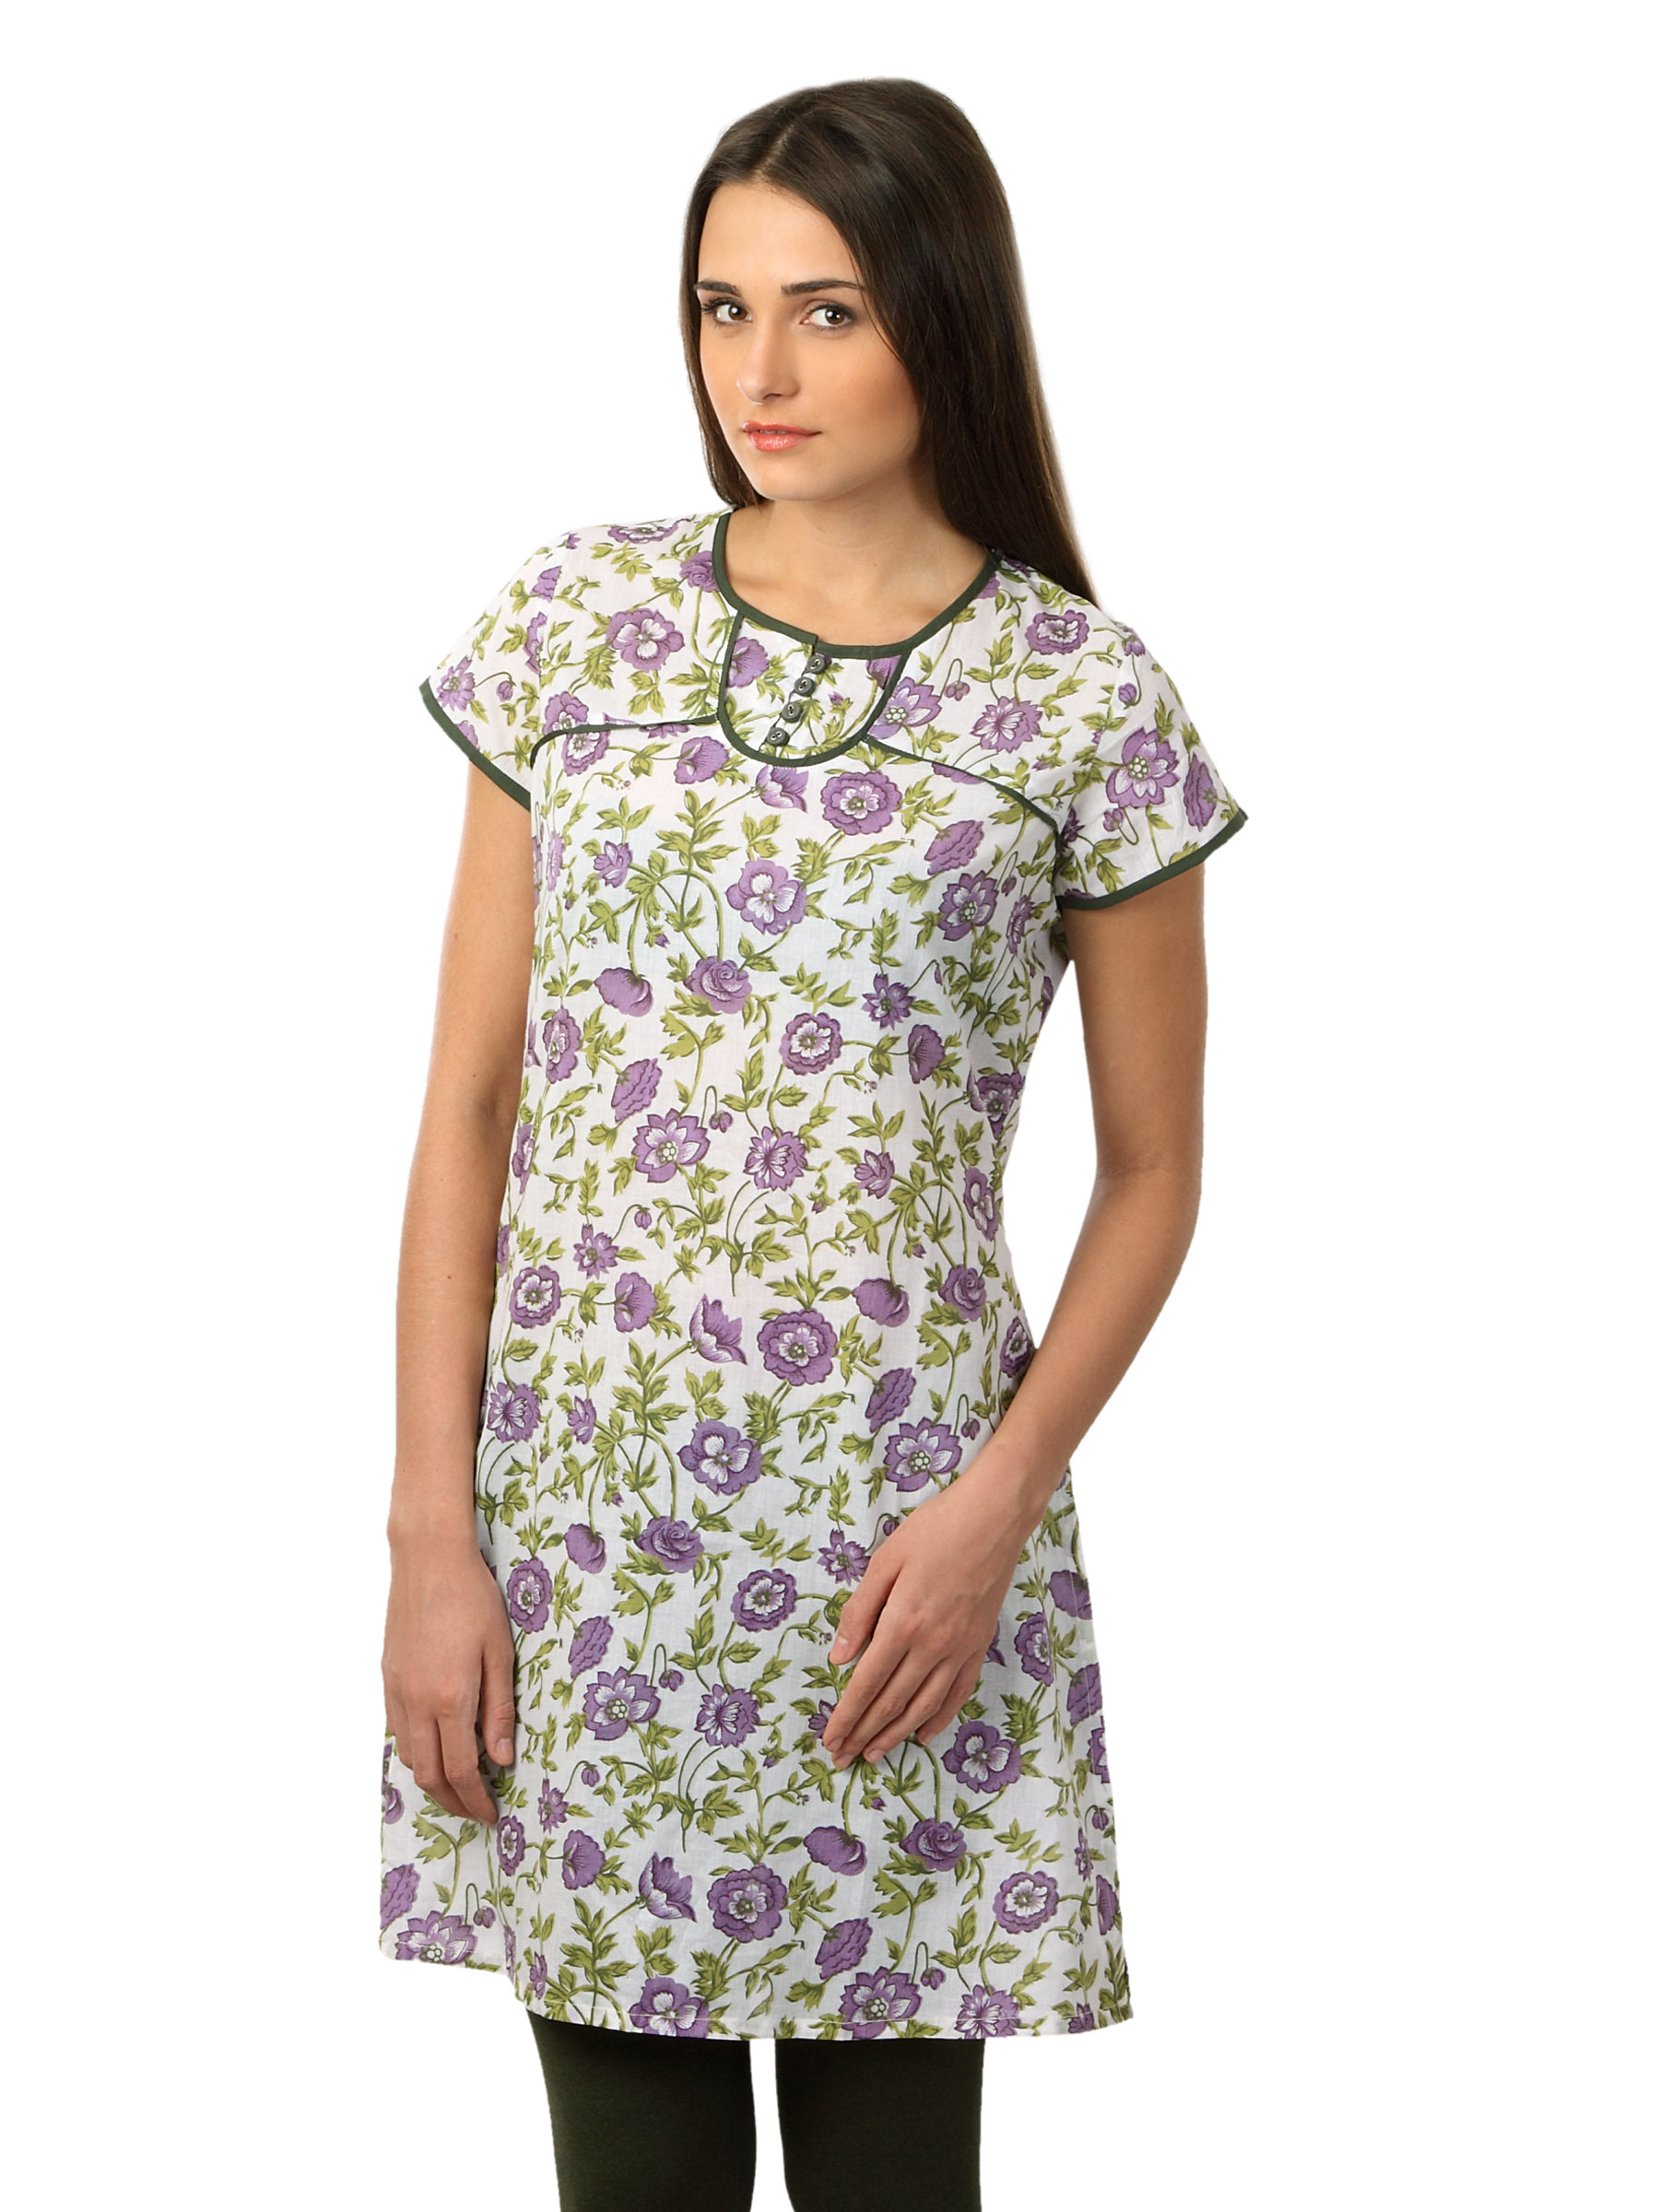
Diva Women White Printed Kurta
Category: Apparel / Topwear / Kurtas
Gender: Women
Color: White
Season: Summer 2012
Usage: Ethnic